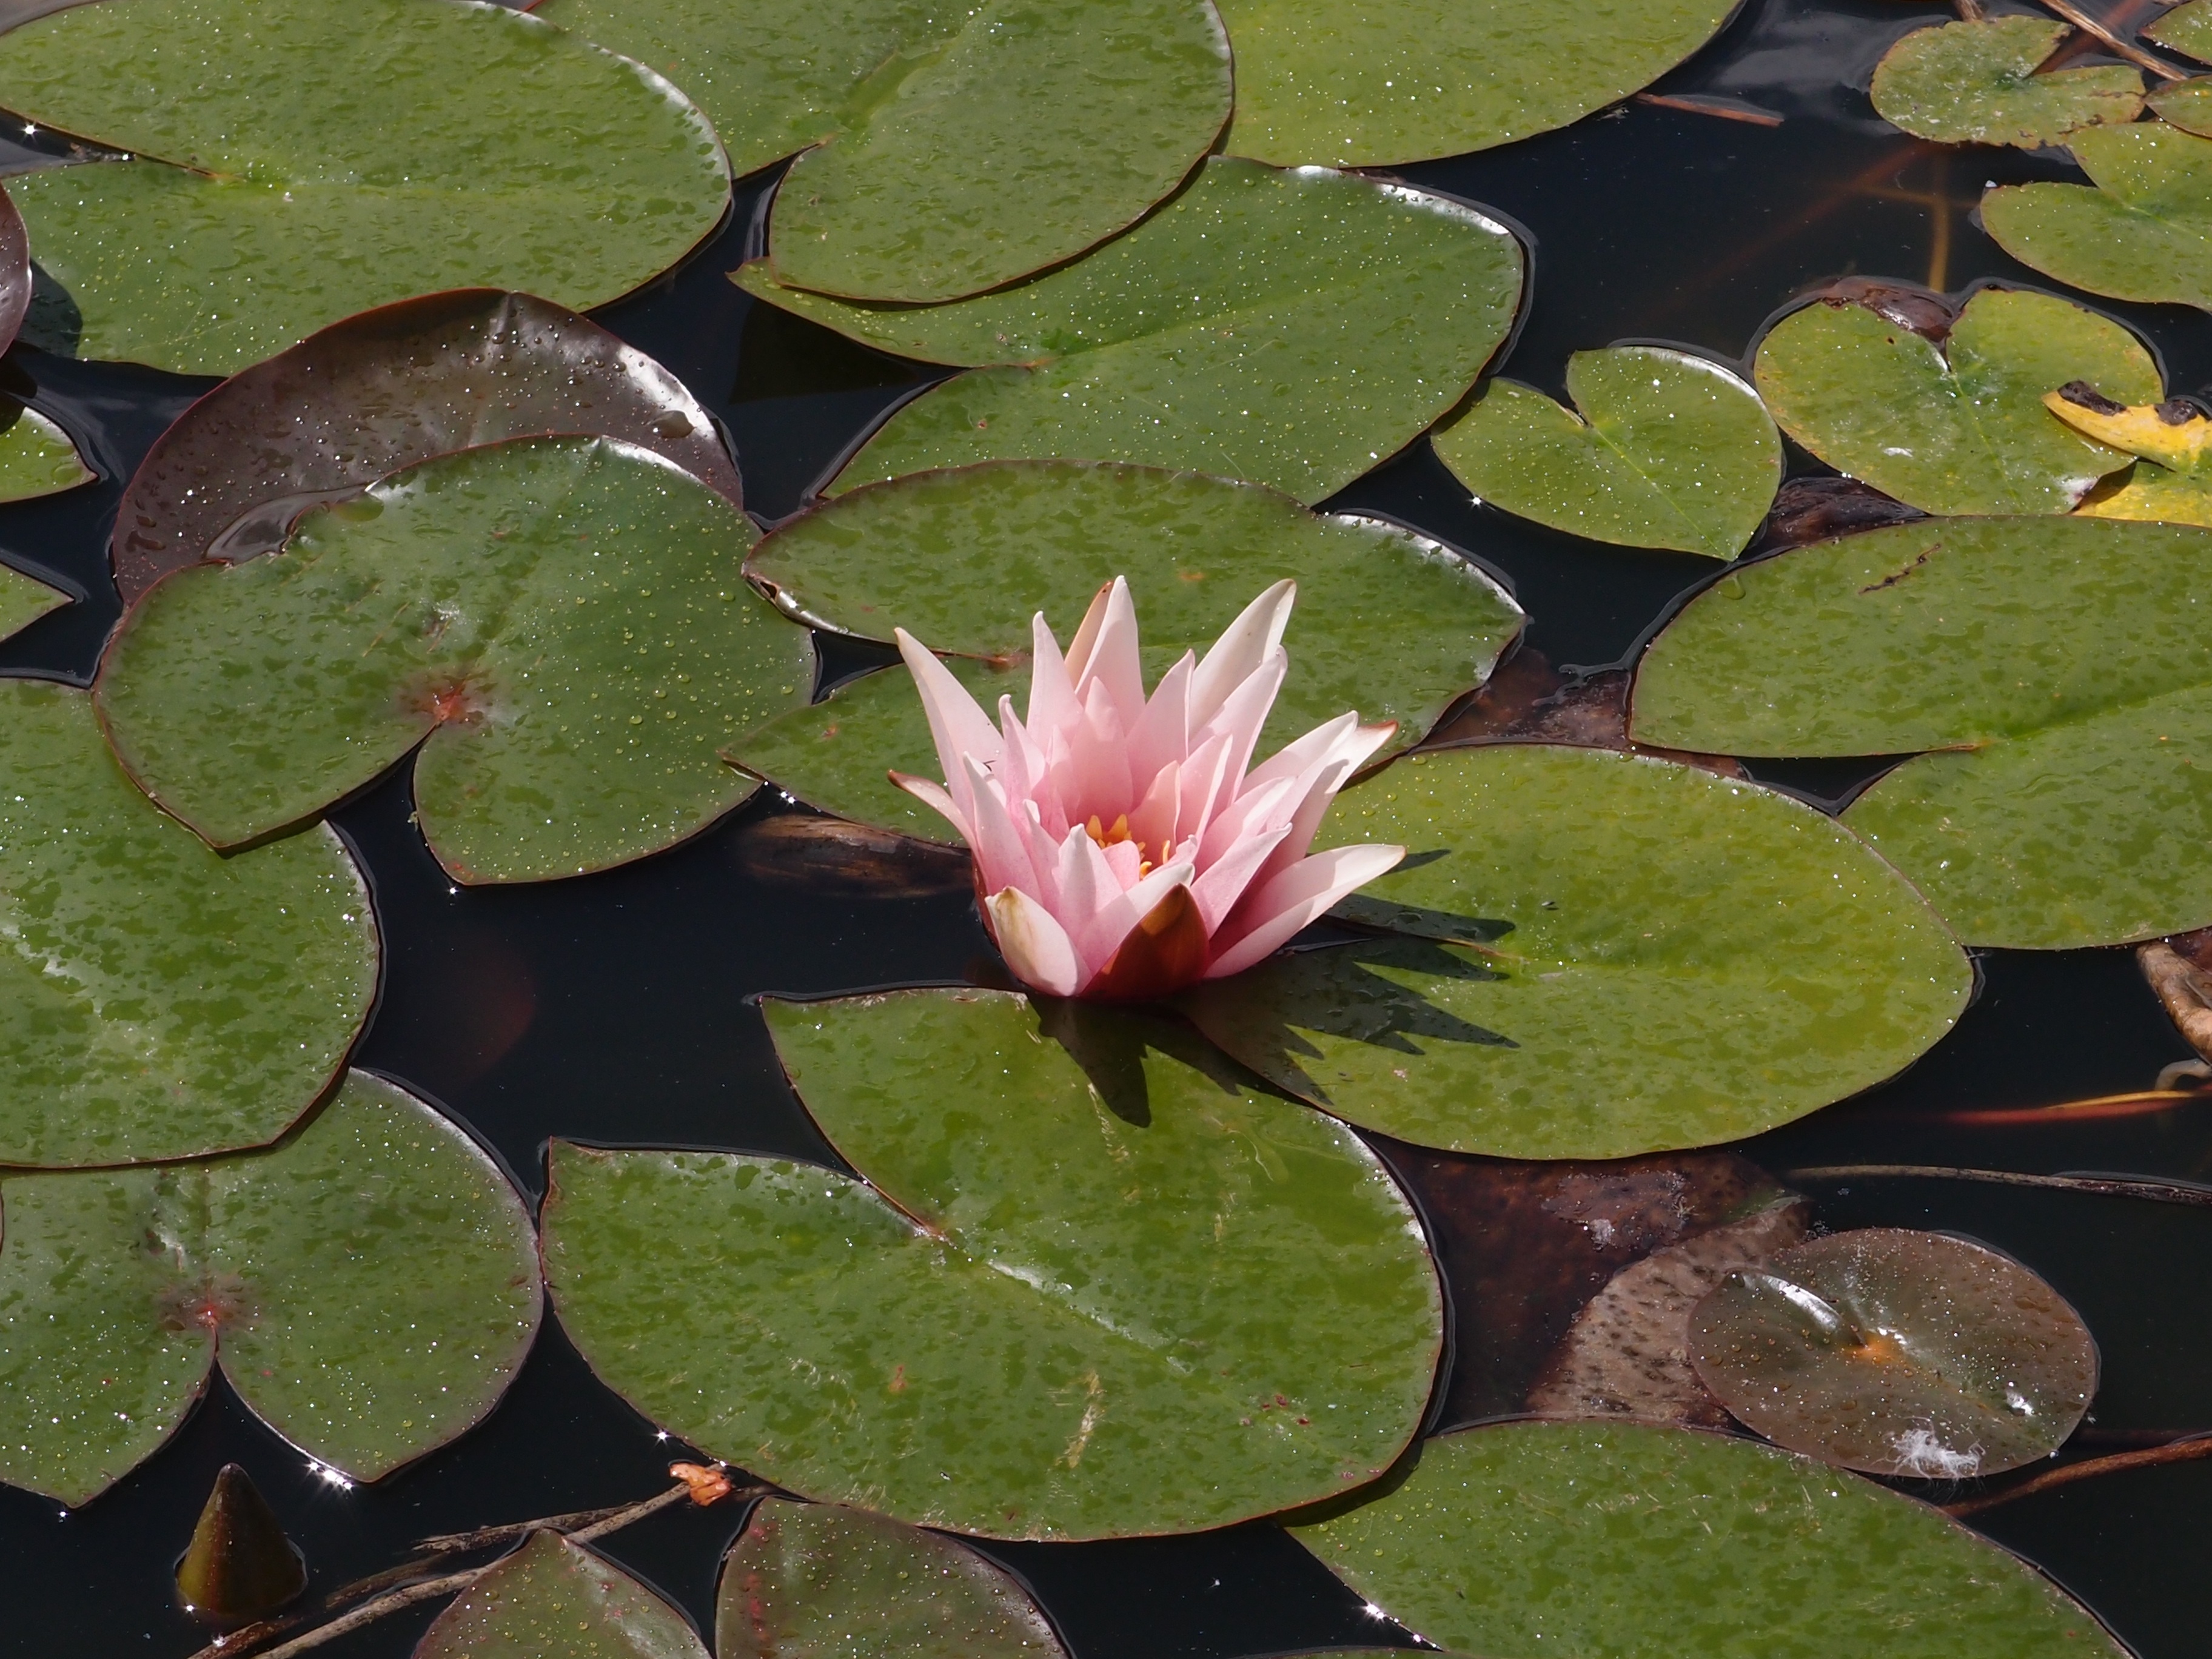
water, nature, plant, leaf, flower, lake, floral, pond, green, botany, blooming, aquatic, aquatic plant, flora, water lily, leaves, shrub, lily, waterlily, flowering plant, annual plant, land plant